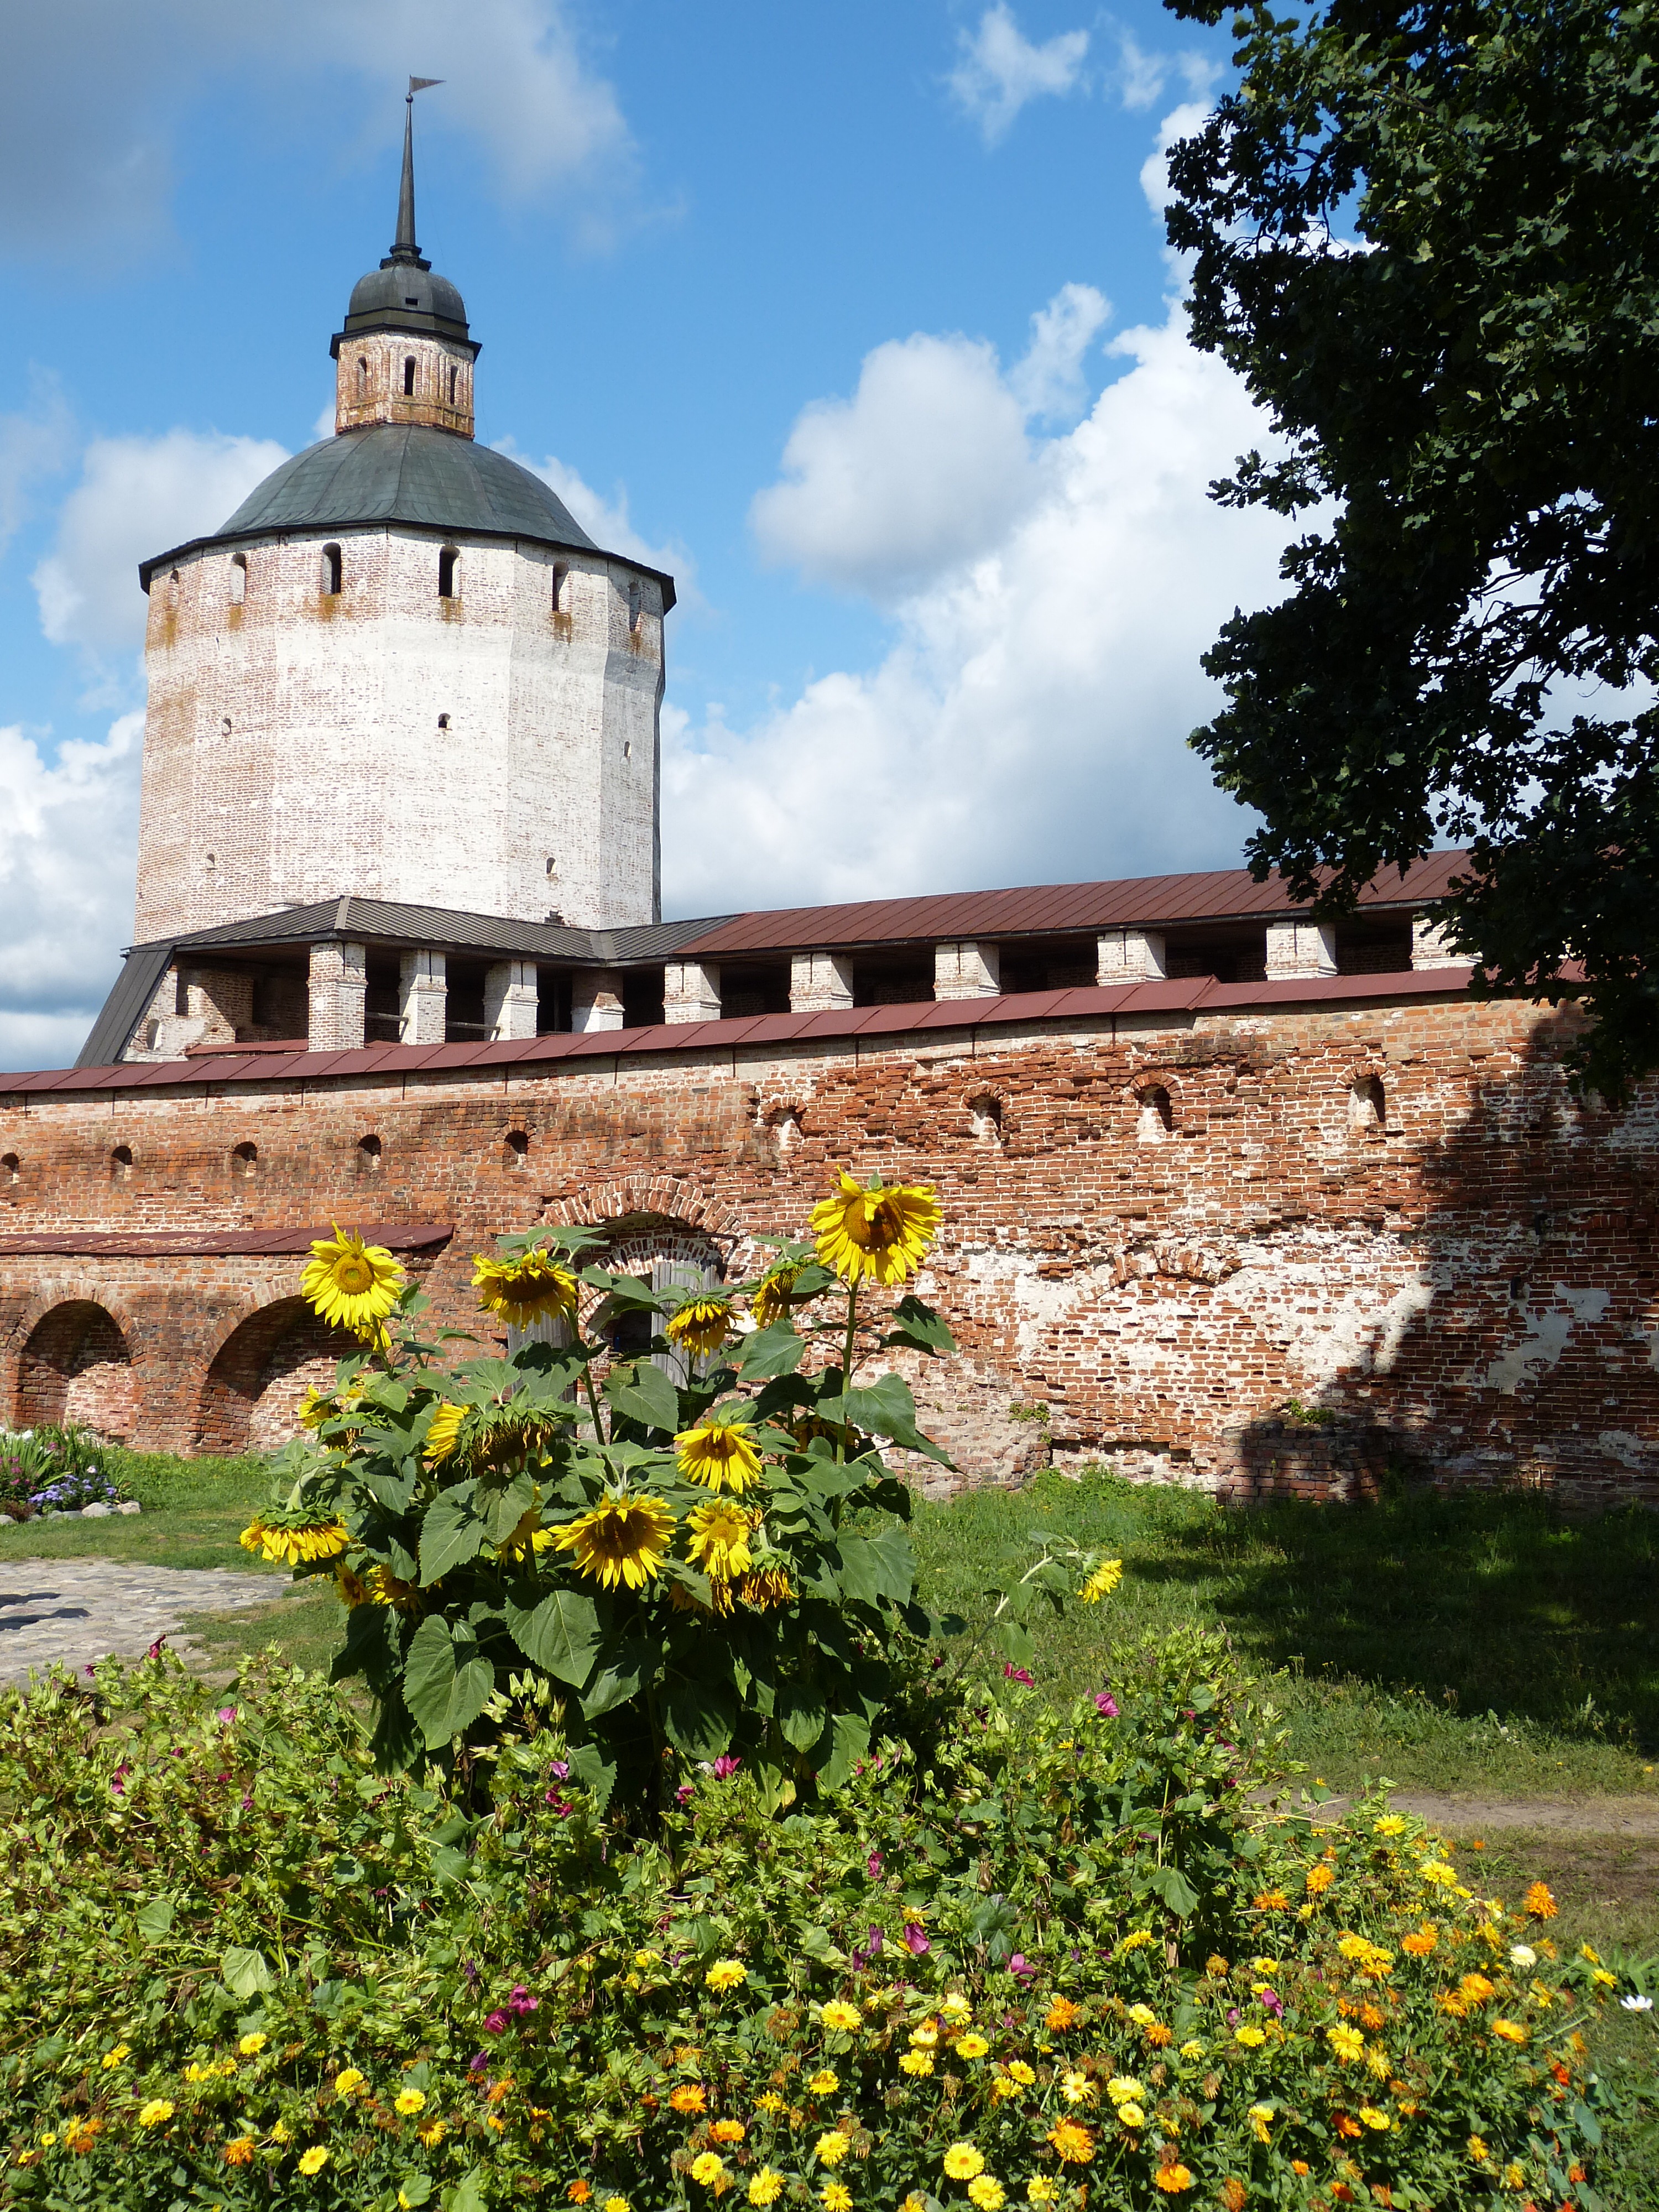
architecture, flower, building, chateau, wall, tower, religion, garden, monastery, sun flower, orthodox, abbey, russia, historically, rural area, goritsy, kirilov